Nsude pyramid shrines

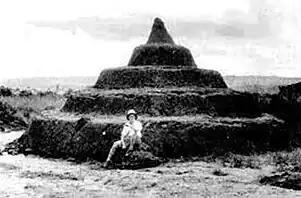
A Nsude pyramid taken by G.I Jones 1935

These pyramid-shaped shrines were constructed by the Igbo people. In the 1930s an anthropologist and colonial administrator in the area, G.I. Jones, photographed them.